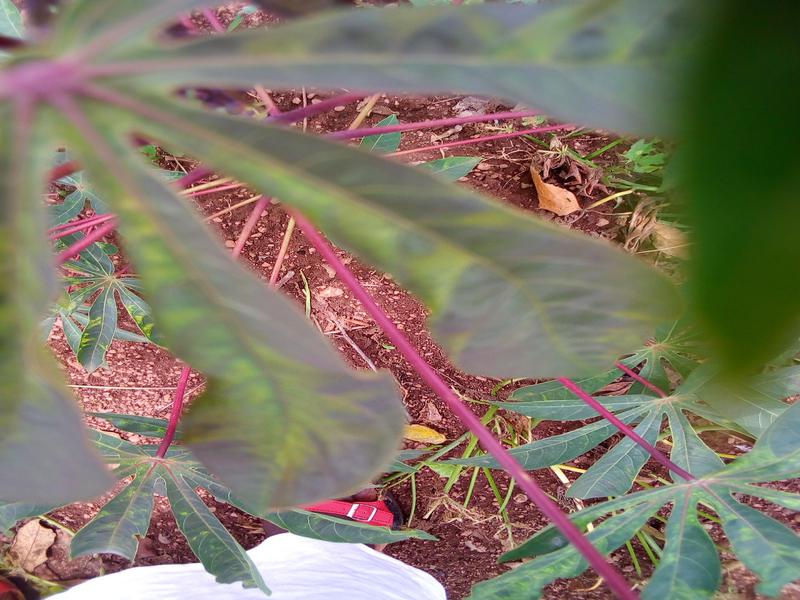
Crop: cassava
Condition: mosaic_disease